Saraab

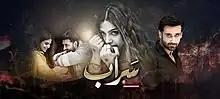

Saraab is a Pakistani psychological drama television series broadcast on Hum TV from 20 August 2020 to 11 March 2021. It is written by Edison Idrees, directed by Mohsin Talat, and produced by Moomal Shunaid under the banner Moomal Entertainment. It stars Sami Khan as Asfandyar and Sonya Hussain as Hoorain, the former's eventual wife suffering from schizophrenia.